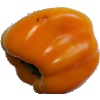
Label: yellow_pepper